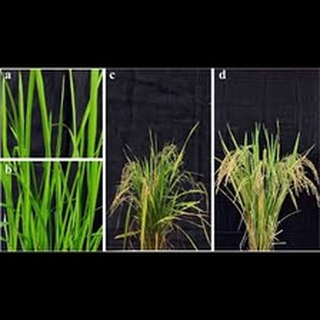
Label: wheat_blast